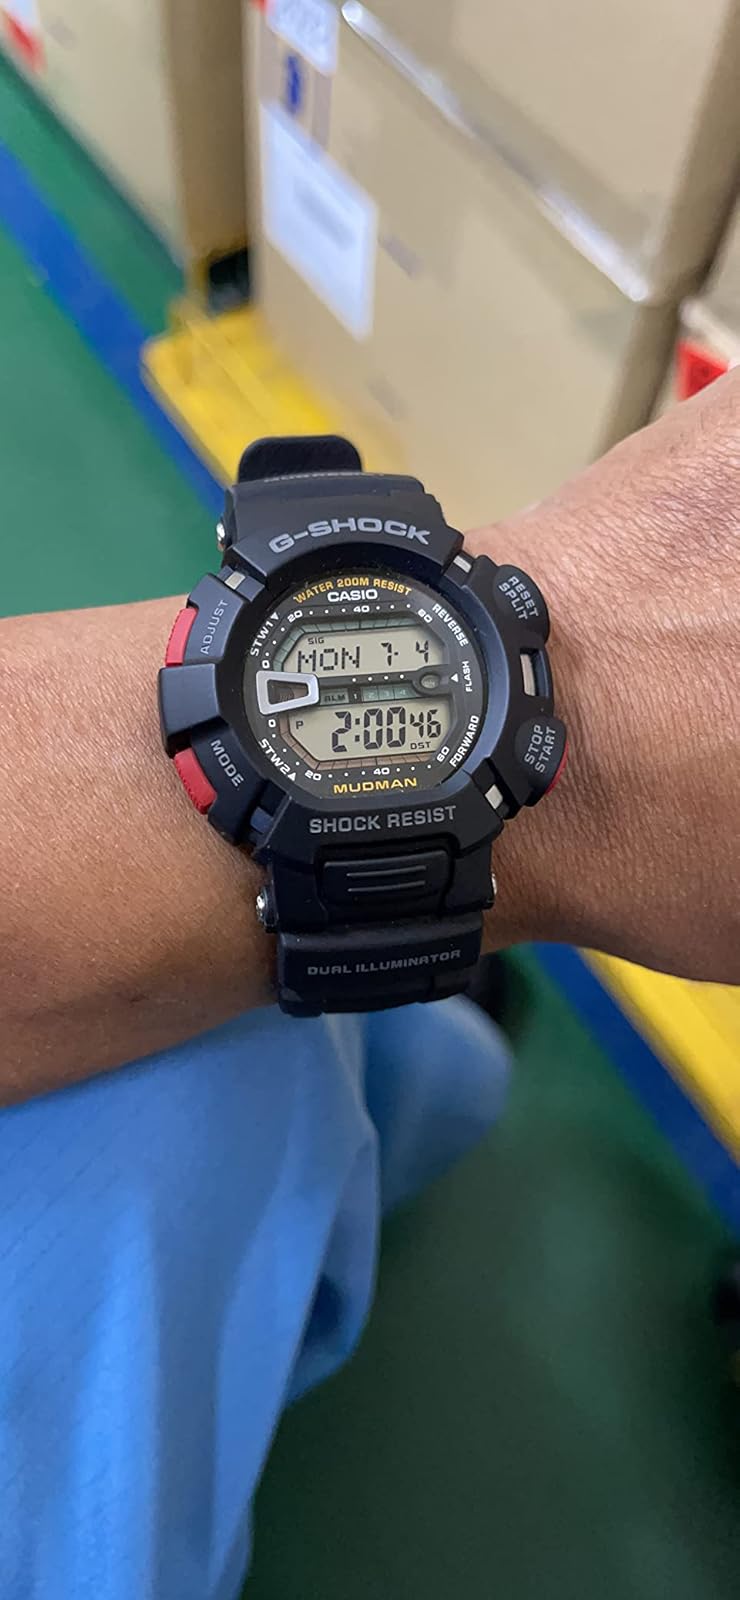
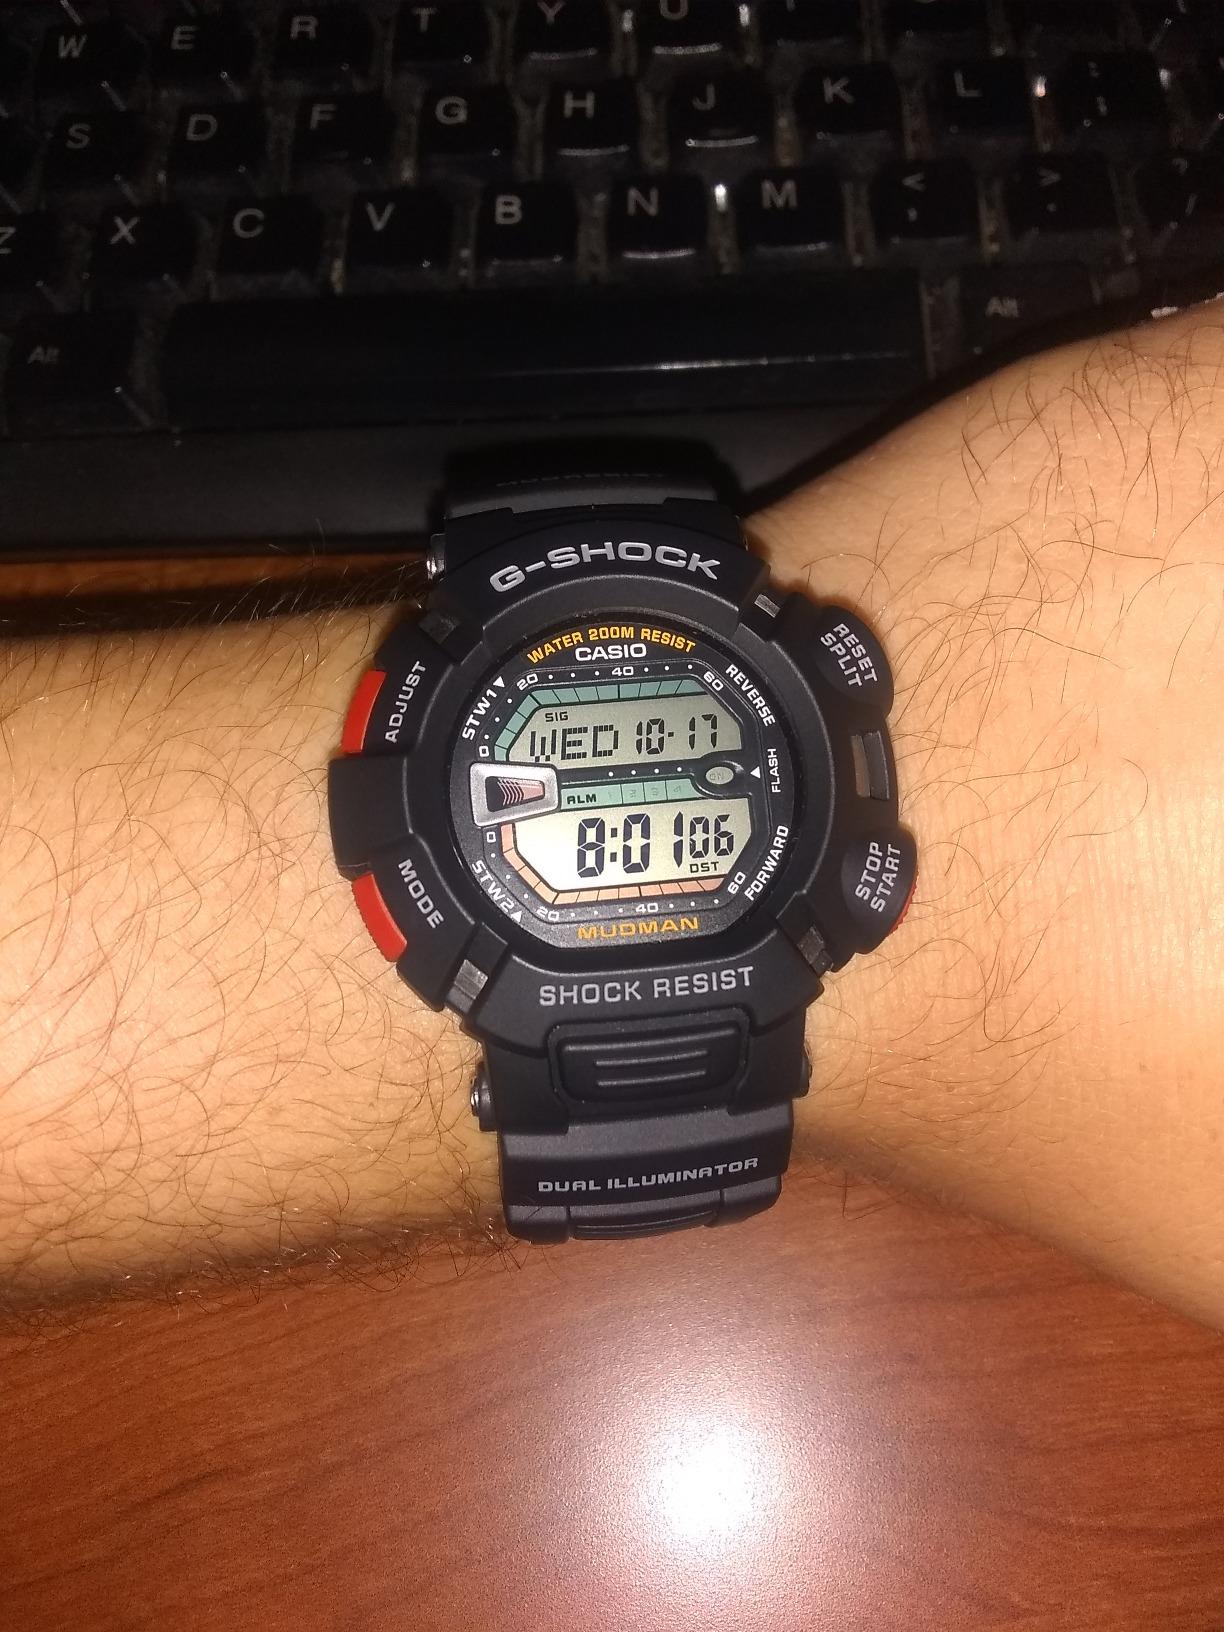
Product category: accessories_watch
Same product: yes